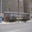
Label: streetcar